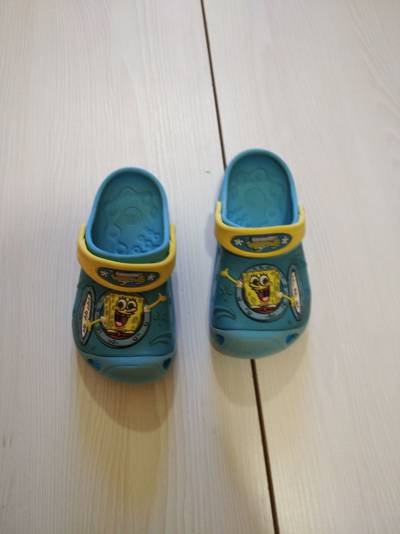
Waste category: shoes